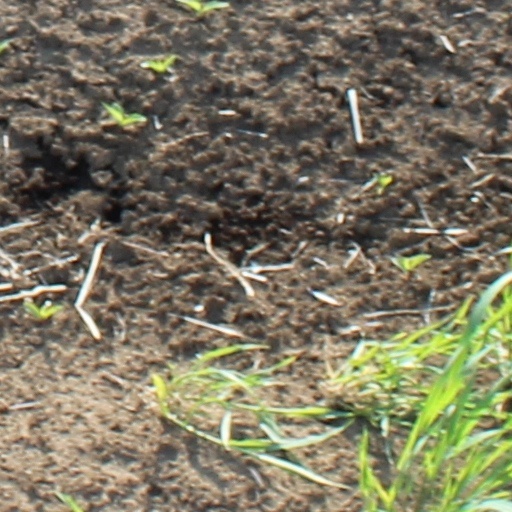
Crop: wheat